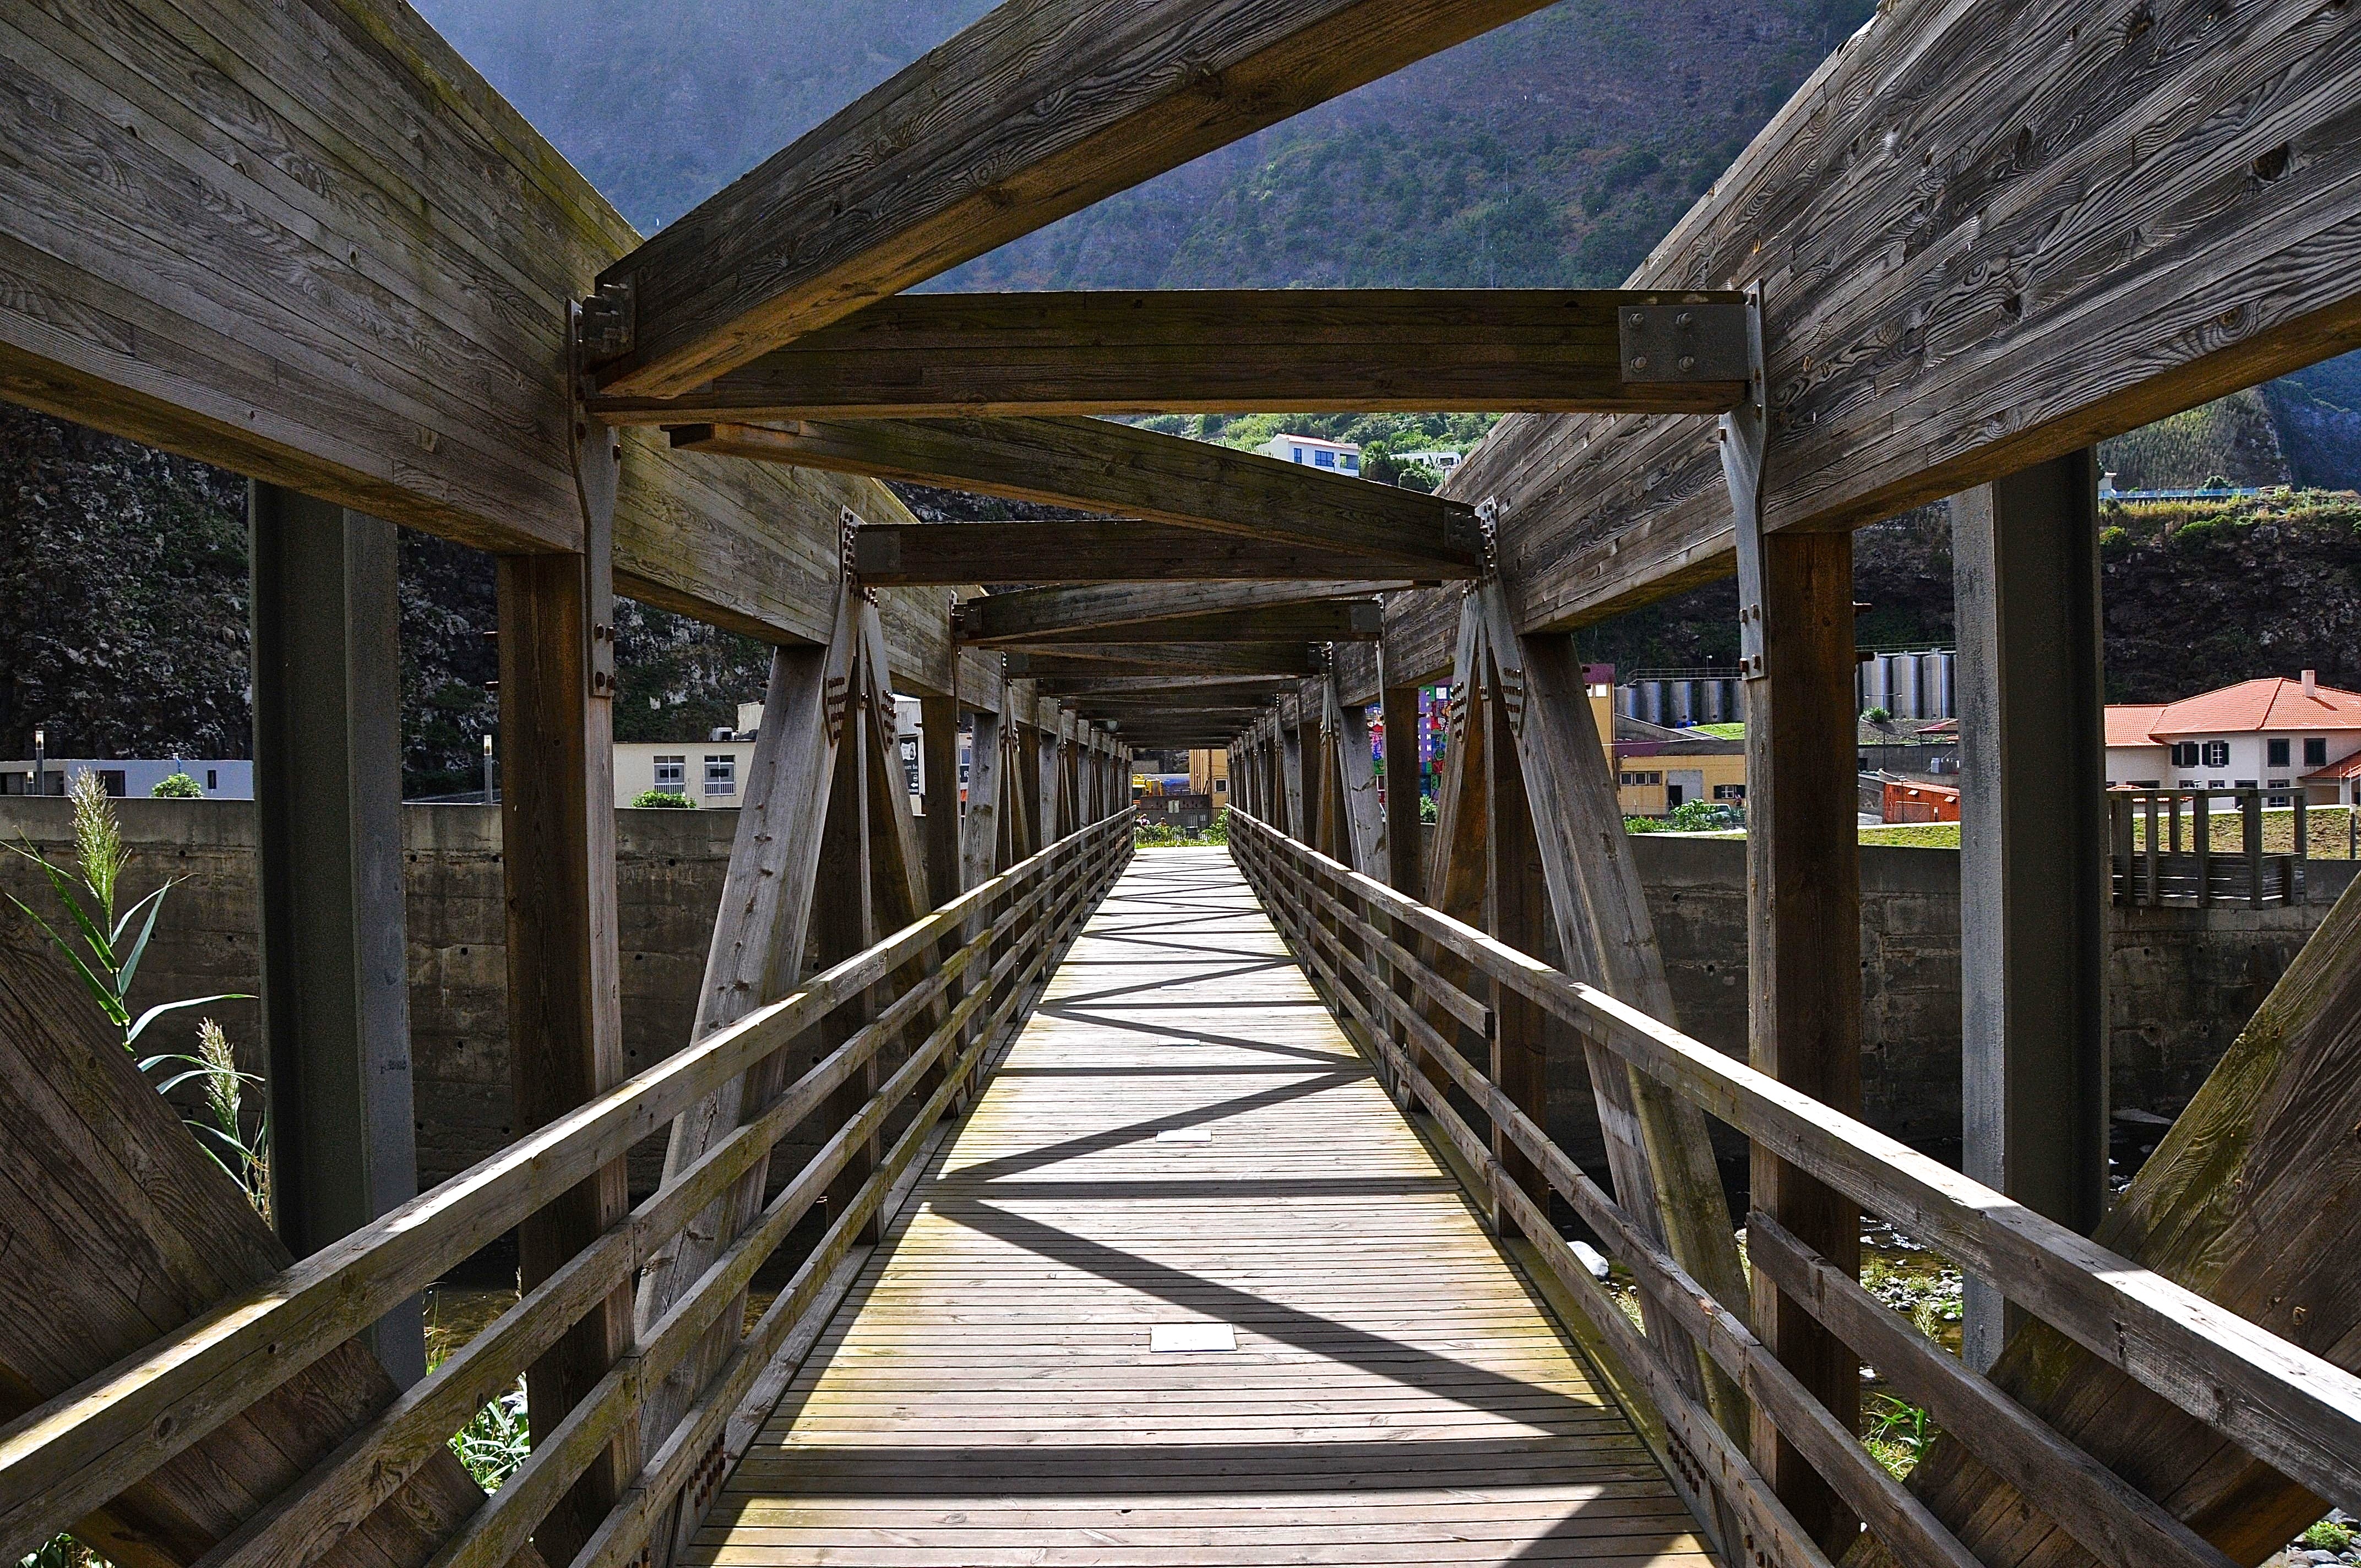
architecture, track, bridge, perspective, overpass, walkway, transport, vehicle, hall, train station, public transport, vanishing point, truss bridge, urban area, rolling stock